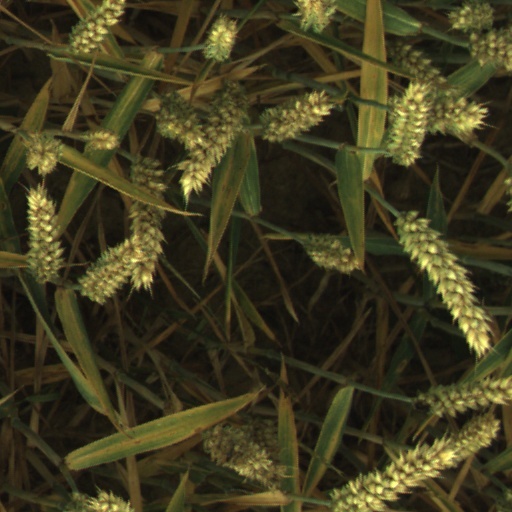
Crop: wheat